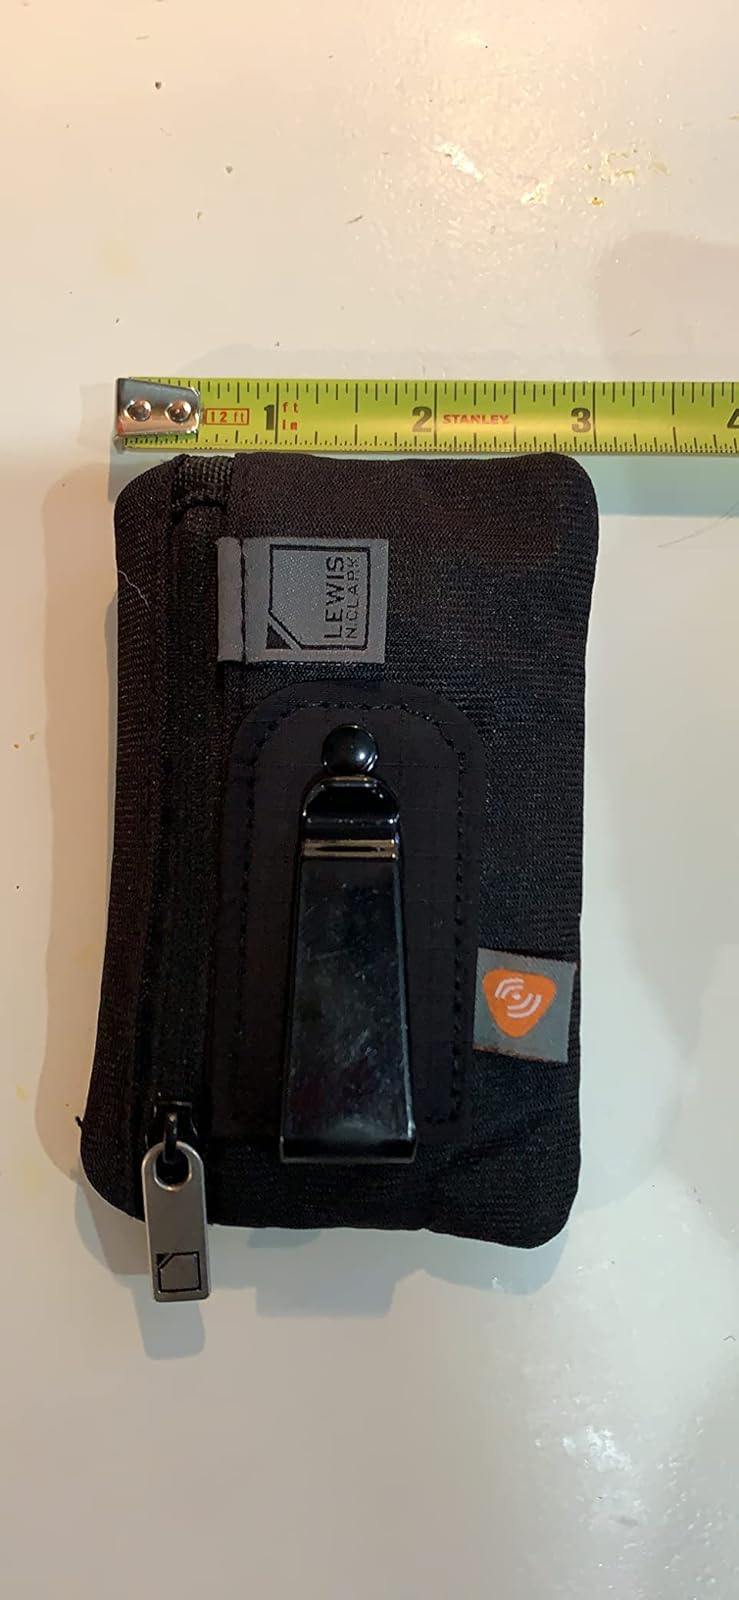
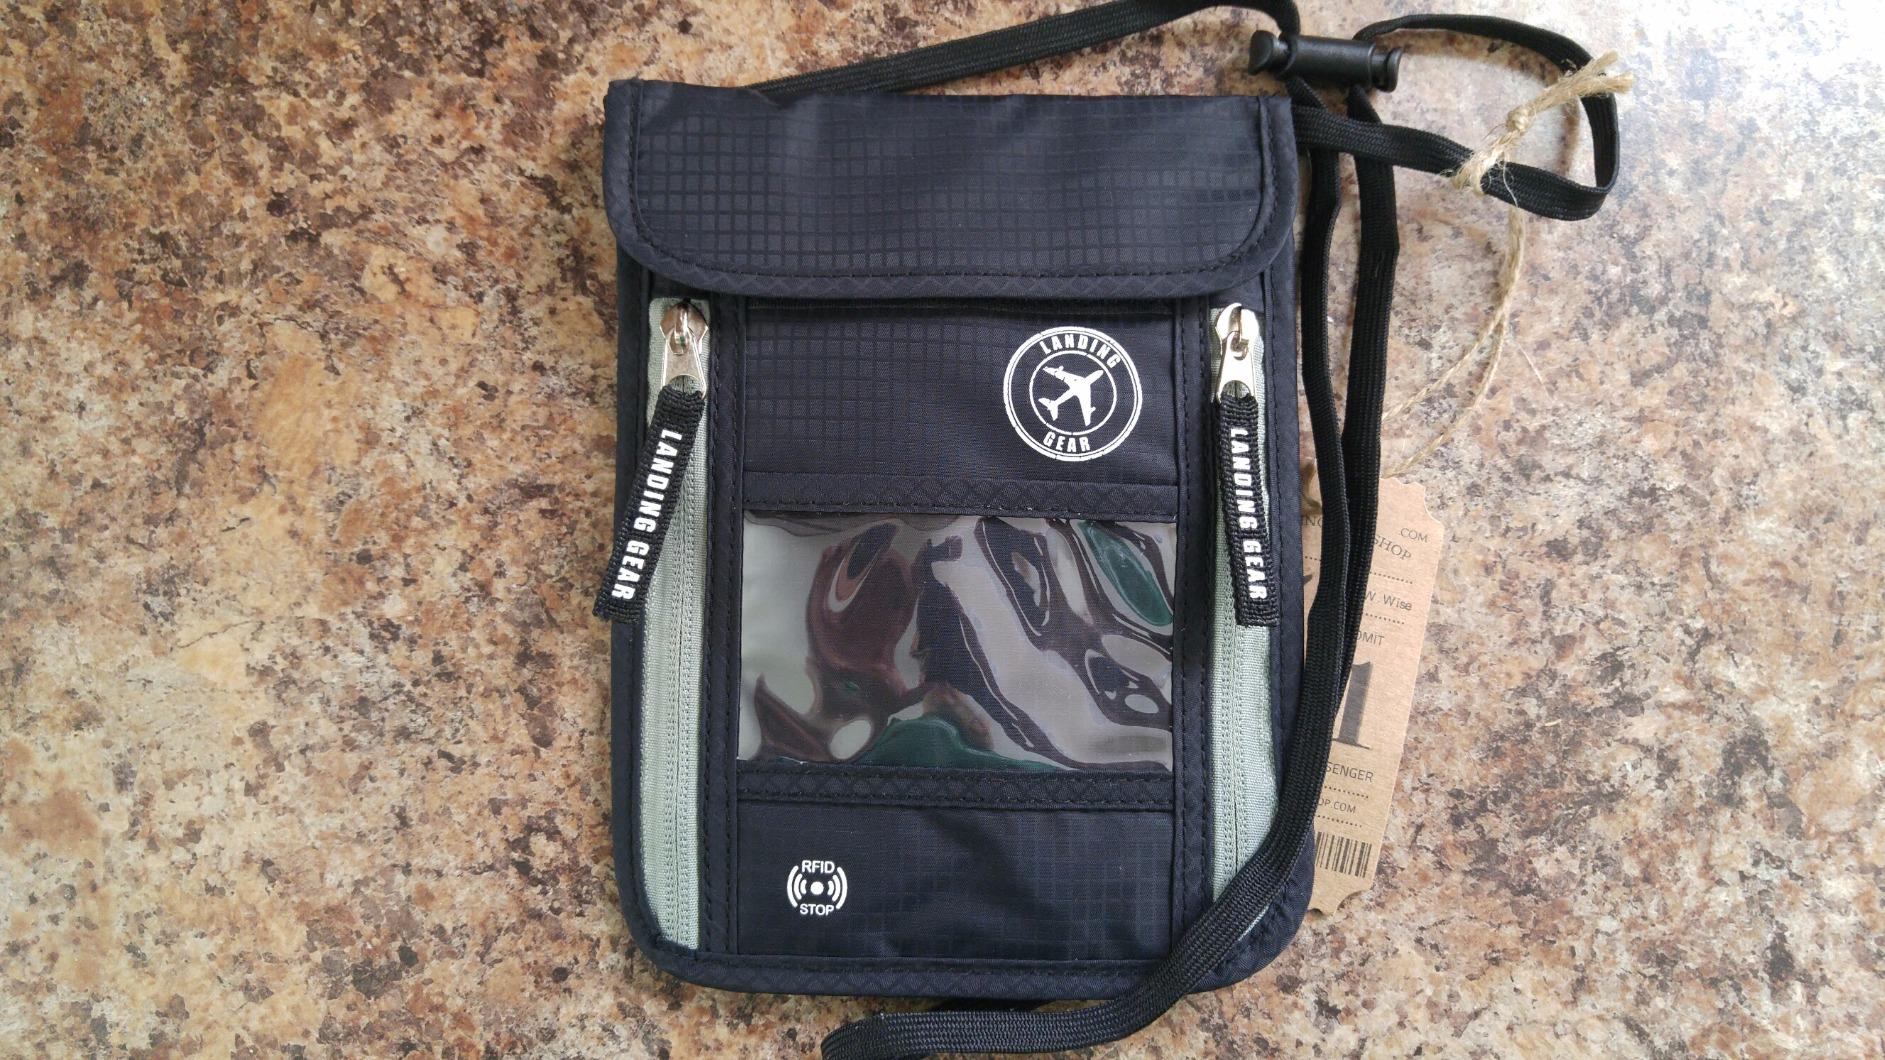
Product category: accessories_wallet
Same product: no